Bob Jones University

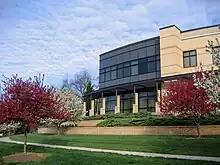
The seminary building at Bob Jones University

During the Fundamentalist-Modernist controversy of the 1920s, Christian evangelist Bob Jones Sr. grew increasingly concerned about what he perceived to be the secularization of higher education and the influence of religious liberalism in denominational colleges. Jones recalled that in 1924, his friend William Jennings Bryan leaned over to him at a Bible conference service in Winona Lake, Indiana, and said, "If schools and colleges do not quit teaching evolution as a fact, we are going to become a nation of atheists." Though Jones was not a college graduate, he was determined to found a college. On September 12, 1927, Jones opened Bob Jones College in Lynn Haven, Florida, with 88 students. Jones said that although he had been averse to naming the school after himself, his friends overcame his reluctance "with the argument that the school would be called by that name because of my connection with it, and to attempt to give it any other name would confuse the people".